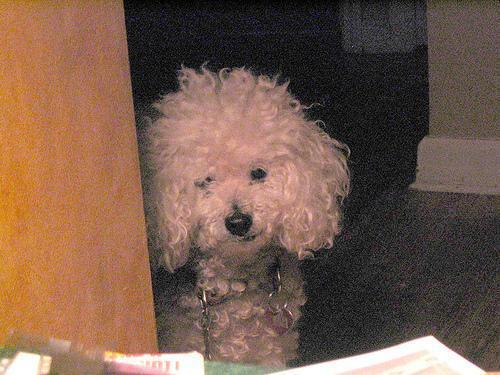
miniature_poodle